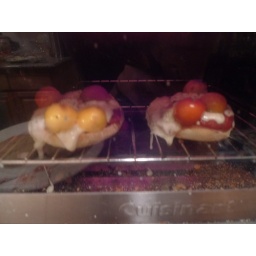
pizza muffins cheesing over in the oven